History of Sesto San Giovanni

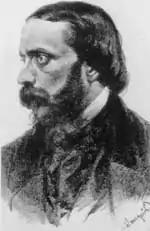
Giuseppe Rovani.

Probably founded as a cluster of peasant houses founded by the Romans, Sesto remained a tiny hamlet until the 19th century. Some sources attribute the founding of the first village to the Lombards, who arrived in Italy between 568 and 569 A.D.; this population was a permanent presence and dominated the territory of Sesto as well: the village of Cassina de' Gatti was originally called "Sundro", from the Lombard term "sundrium" (land maintained and worked by masters on their own account and with the work of servants). The Lombards had ruled in neighboring "Modicia" at precisely the same time, so they could have expanded that rule to the territories of Sesto as well.